Lieut. Gullivar Jones: His Vacation

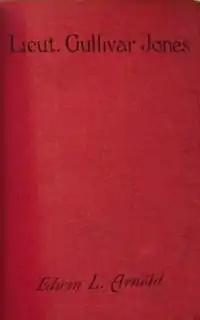
Cover of first edition

Lieut. Gullivar Jones: His Vacation is a novel by English writer Edwin Lester Arnold, combining elements of both fantasy and science fiction, first published in 1905. Its lukewarm reception led Arnold to stop writing fiction. It has since become his best-known work, and is considered important in the development of 20th century science fiction in that it is a precursor and likely inspiration to Edgar Rice Burroughs's classic "A Princess of Mars" (1917), which spawned the planetary romance and sword and planet genres. Ace Books reprinted Arnold's novel in paperback in 1964, retitling it "Gulliver" "of Mars". A more recent Bison Books edition (2003) was issued as "Gullivar of Mars", adapting the Ace title to Arnold's spelling.